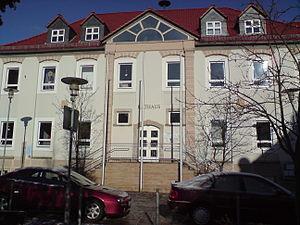
Weferlingen est une ancienne municipalité de l'arrondissement de la Börde, en Saxe-Anhalt, en Allemagne. Elle fusionne le 1ᵉʳ janvier 2010 avec plusieurs municipalités pour former la ville d'Oebisfelde-Weferlingen.